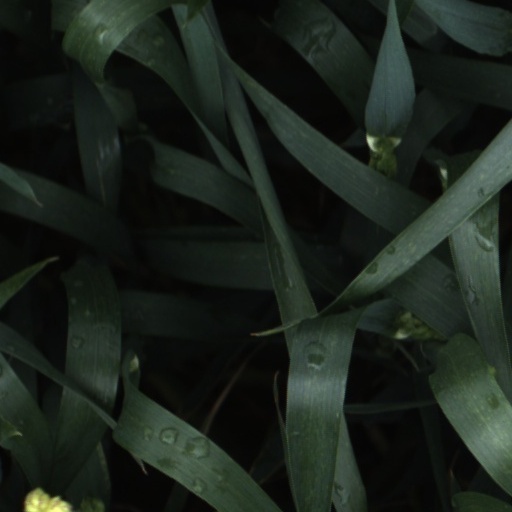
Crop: wheat